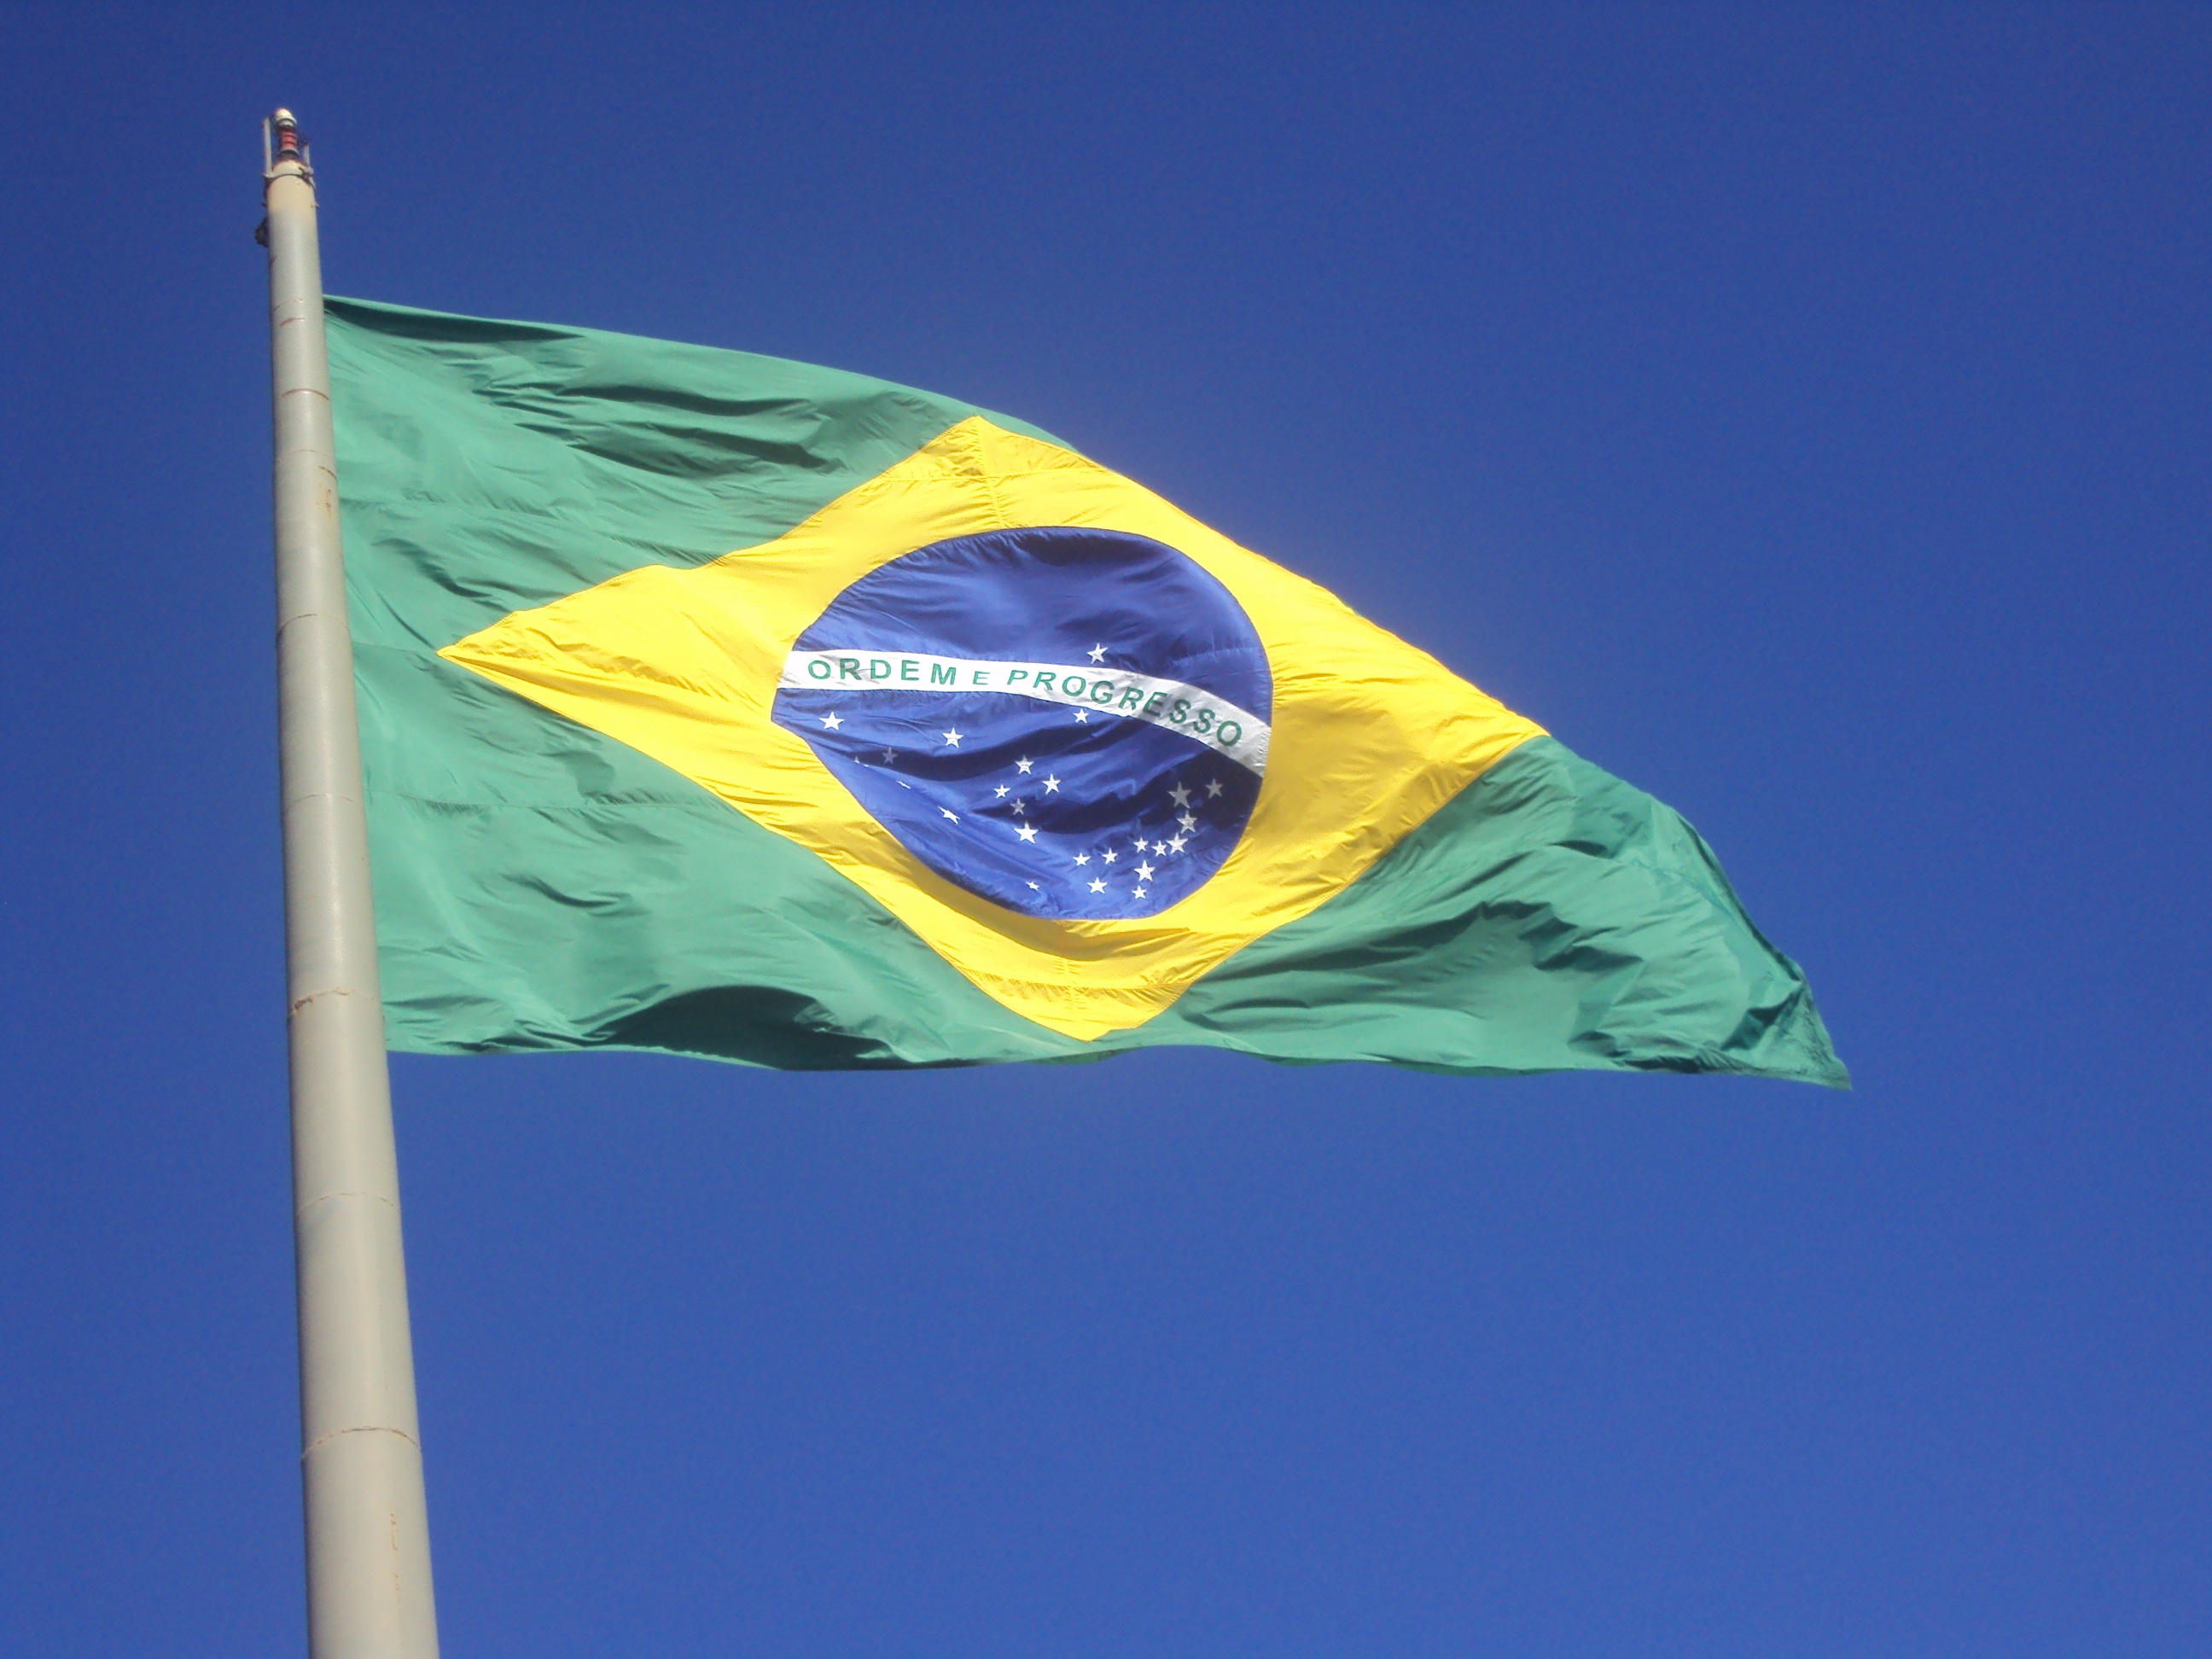
wind, home, flag, blue, yellow, brazil, atmosphere of earth